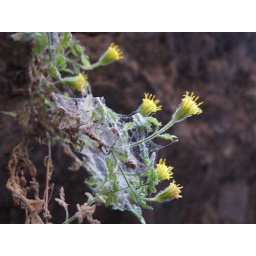
This yellow composite flower grows in clumps on sheer cliffs at Hell Hole Canyon, Aravaipa, AZ